Heterocentrotus

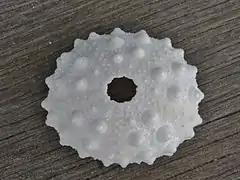
test of "Heterocentrotus mamillatus"

"Heterocentrotus" are brightly colored tropical sea urchins with very thick spines that have given them the nickname "slate pencil urchins", named after slate pencil..